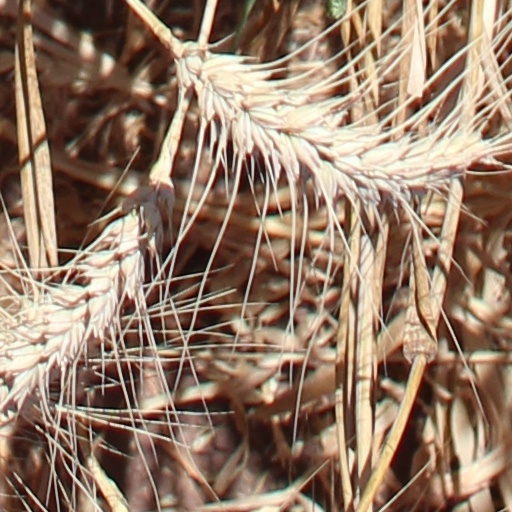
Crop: wheat